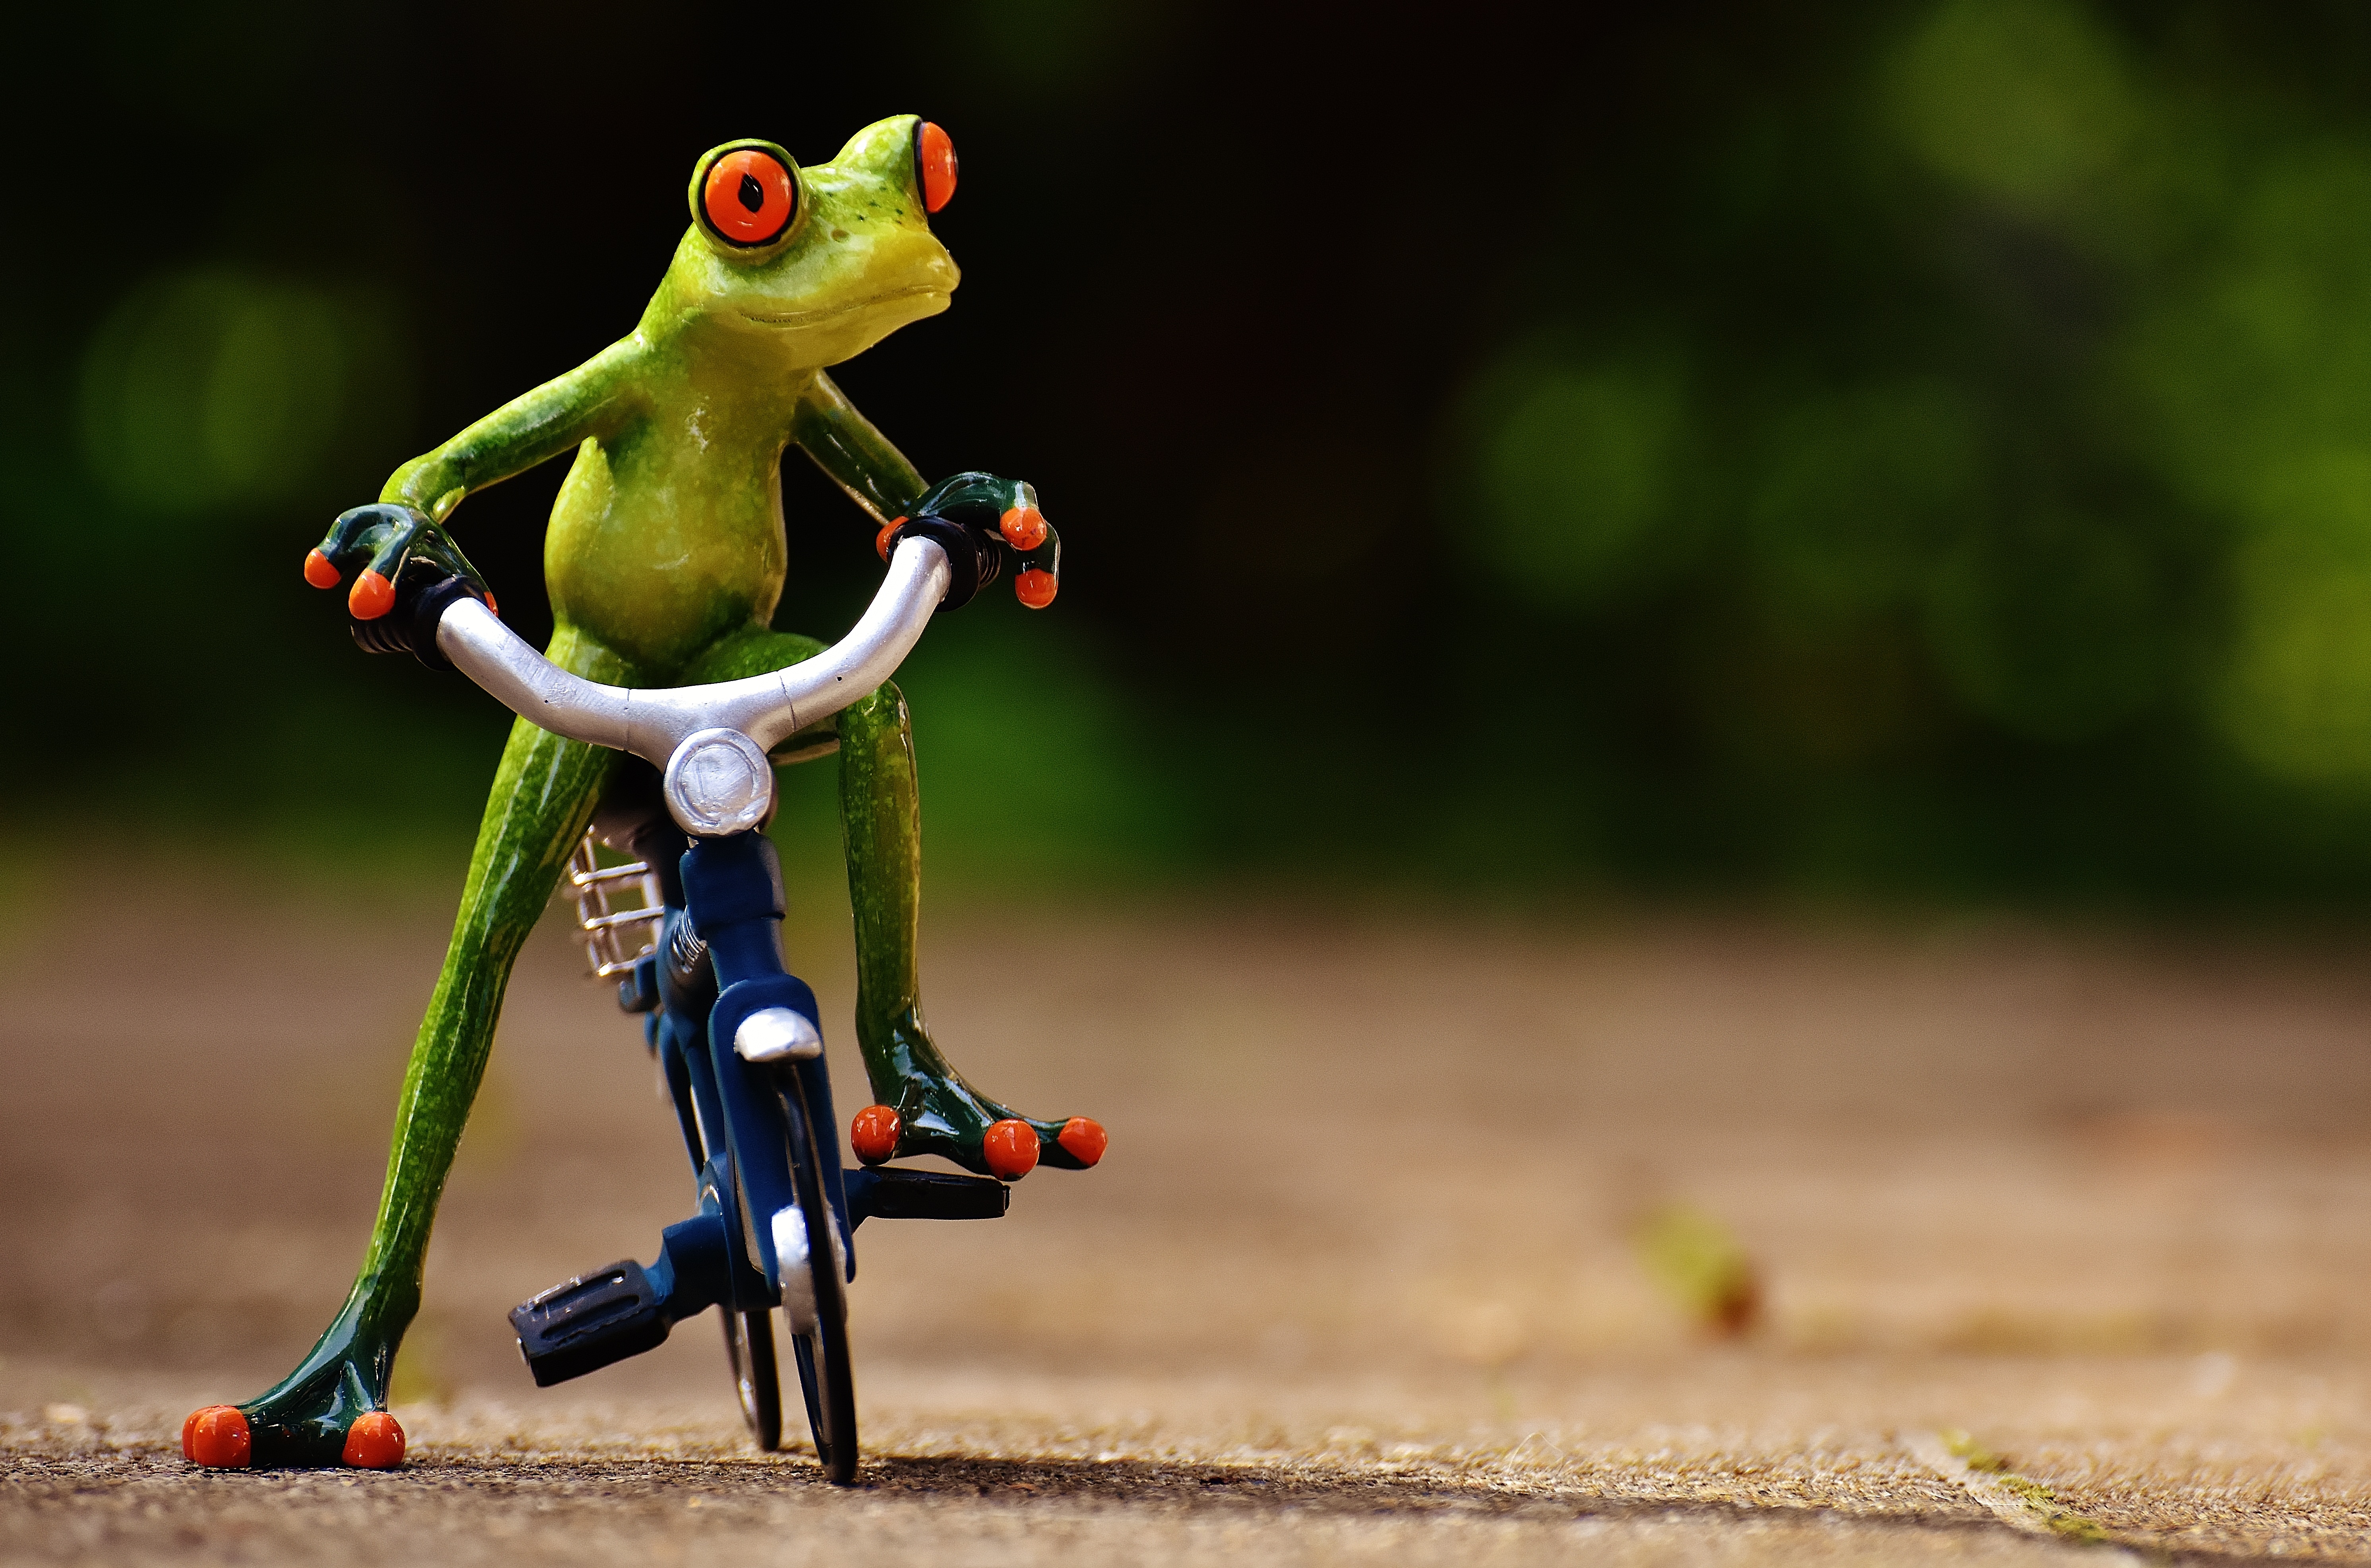
sweet, bike, cute, green, drive, frog, toy, fig, funny